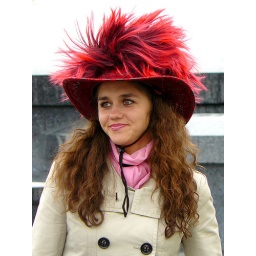
Girl in a red hat